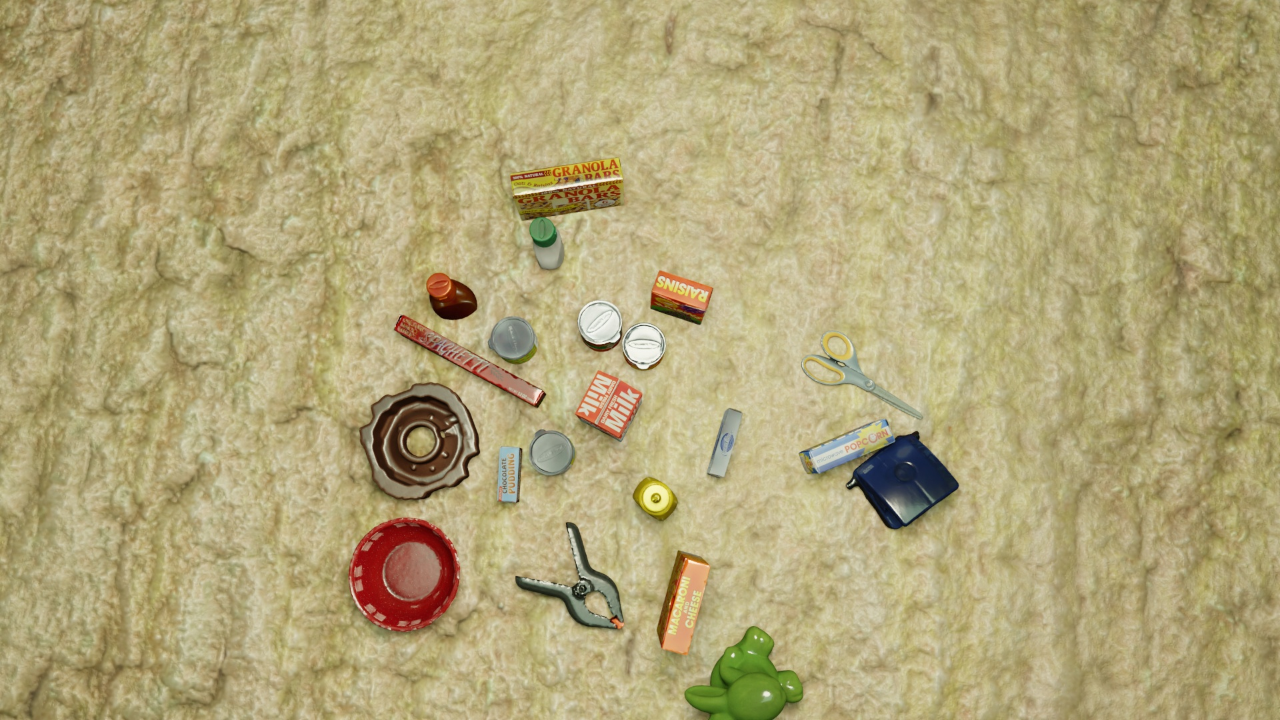
Question:
What are the five normalized (x, y) points between 0 and 1 in the image that outline the grasp plane for the box of instant chocolate pudding? Your answer should be as Grasp center: [], Left finger base: [], Right finger base: [], Left finger tip: [], Right finger tip: [].
Answer: Grasp center: [0.392969, 0.627778], Left finger base: [0.421094, 0.627778], Right finger base: [0.364844, 0.629167], Left finger tip: [0.424219, 0.629167], Right finger tip: [0.369531, 0.630556]